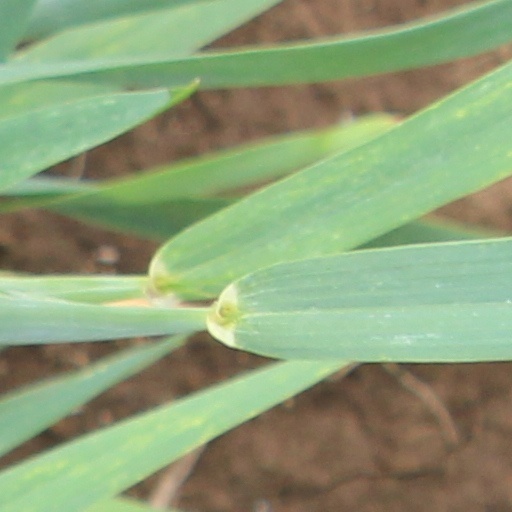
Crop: wheat